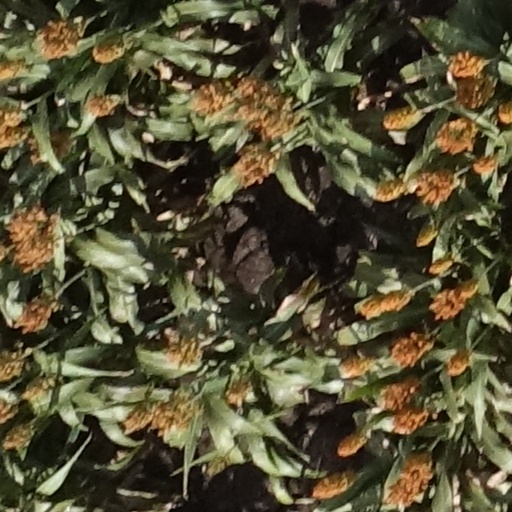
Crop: sorghum